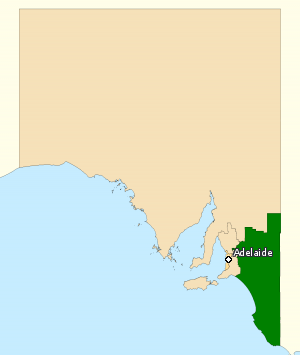
La circonscription de Barker est une circonscription électorale australienne en Australie-Méridionale. Elle a été créée en 1903 et porte le nom de Collet Barker qui explora l'embouchure du Murray.